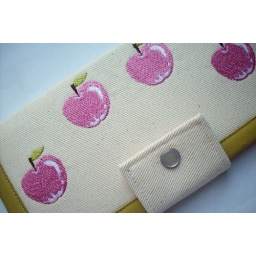
This embroidery was done by machine on natural cotton twill. Cute little pink apples :)